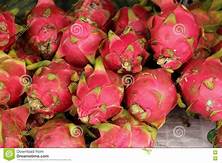
Label: Dragonfruit